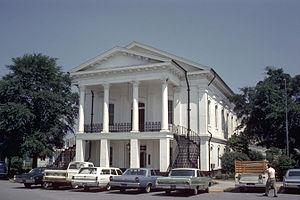
La ville de Barnwell est le siège du comté de Barnwell, dans l’État de Caroline du Sud, aux États-Unis. Sa population s’élevait à 4 750 habitants lors du recensement de 2010, estimée à 4 542 habitants en 2016.